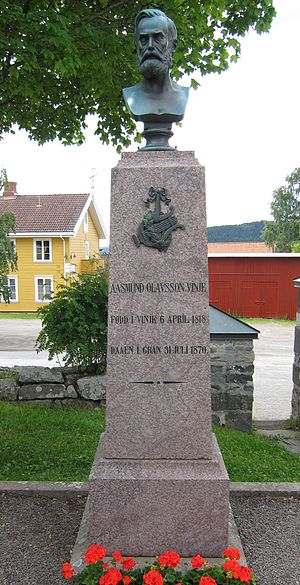
Aasmund Olavsson Vinje / Mindesmærker
Monument med buste udført af Brynjulf Bergslien, ved søsterkirkerbe på Granavollen
Aasmund Olavsson Vinje var en norsk forfatter og journalist. Vinje var en af de første efter Ivar Aasen, som aktivt tog det norske landsmål i brug, som Aasen havde udviklet, og den første som gennemgående brugte landsmål også i prosa. Han var en foregangsmand inden for norsk journalistik og er ophavsmand til folkekære digte som «Våren», «Ved Rundarne», «Kunnskap skal styra rike og land», børnesangen «Blåmann» og mange flere. Da det norske radioprogram Ønskediktet bad lytterne stemme om det mest elskede kærlighedsdigt i norsk litteratur, vandt Vinjes «Den dag kjem aldri» fra cyklussen Storegut. Digtet kan synges på traditionelle folkemelodier. Komponisten Edvard Grieg har også tonesat flere af Vinjes digte.